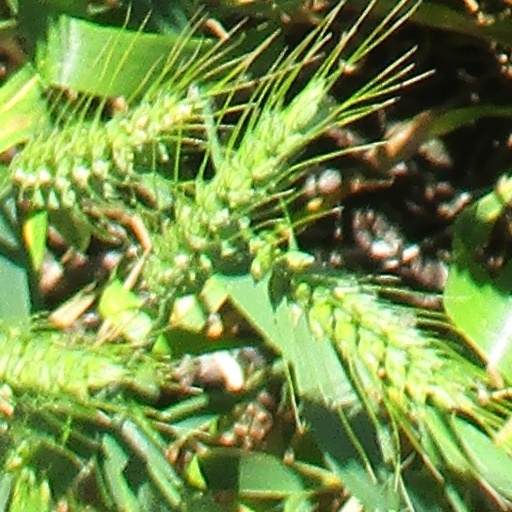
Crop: wheat